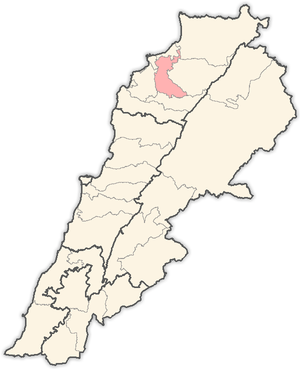
Le caza de Zghorta est un district du Gouvernorat du Nord au Liban.